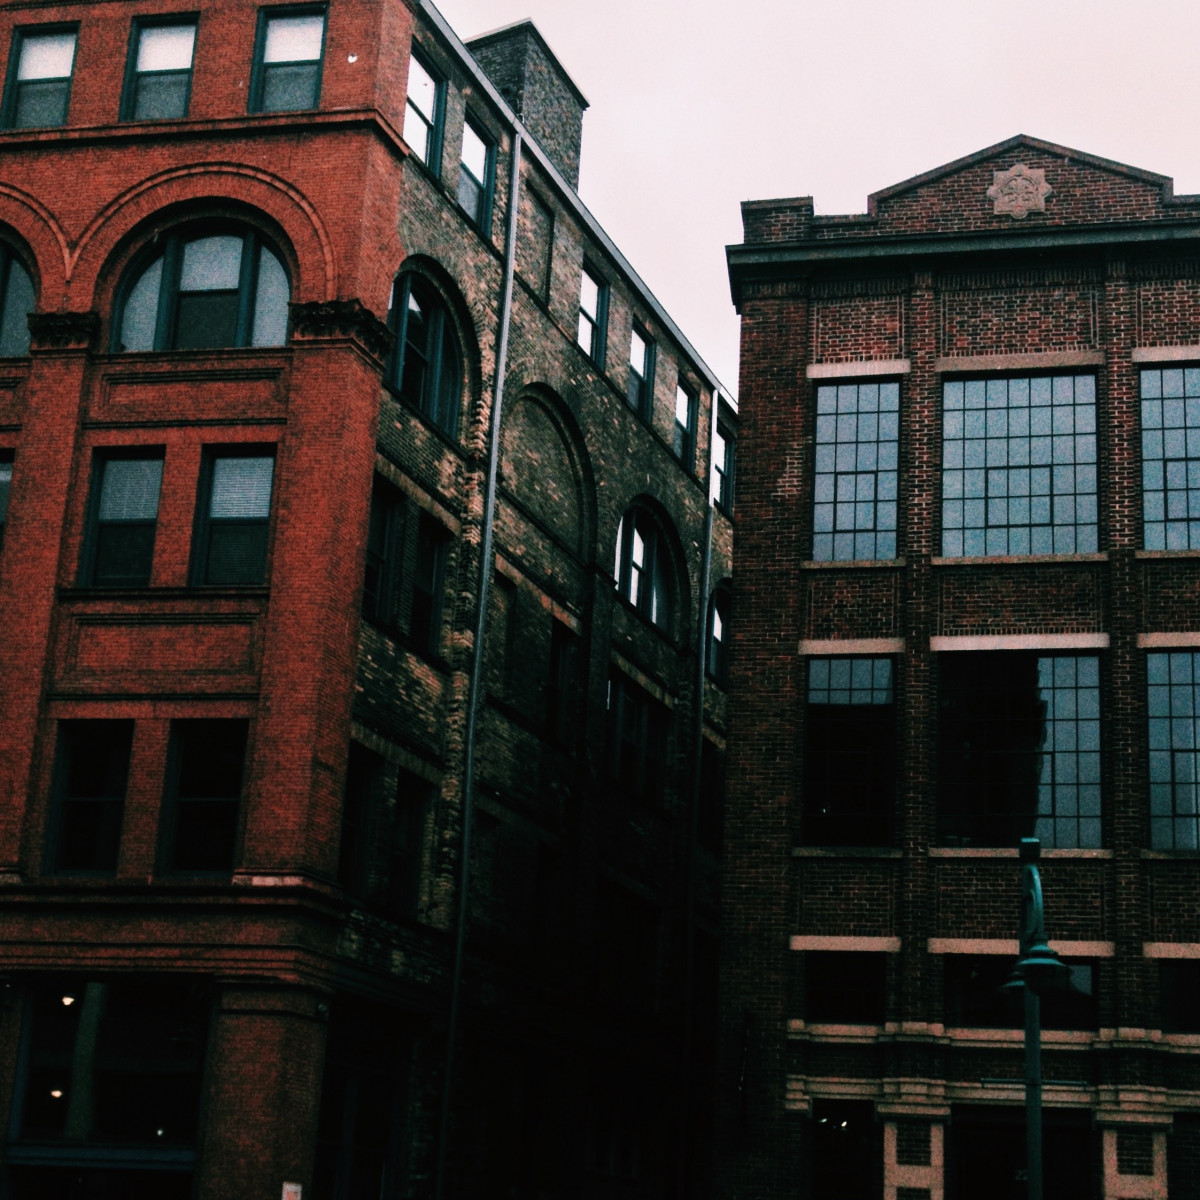
Tags: street, house, window, town, building, city, cityscape, downtown, evening, color, landmark, facade, brick, shape, urban area